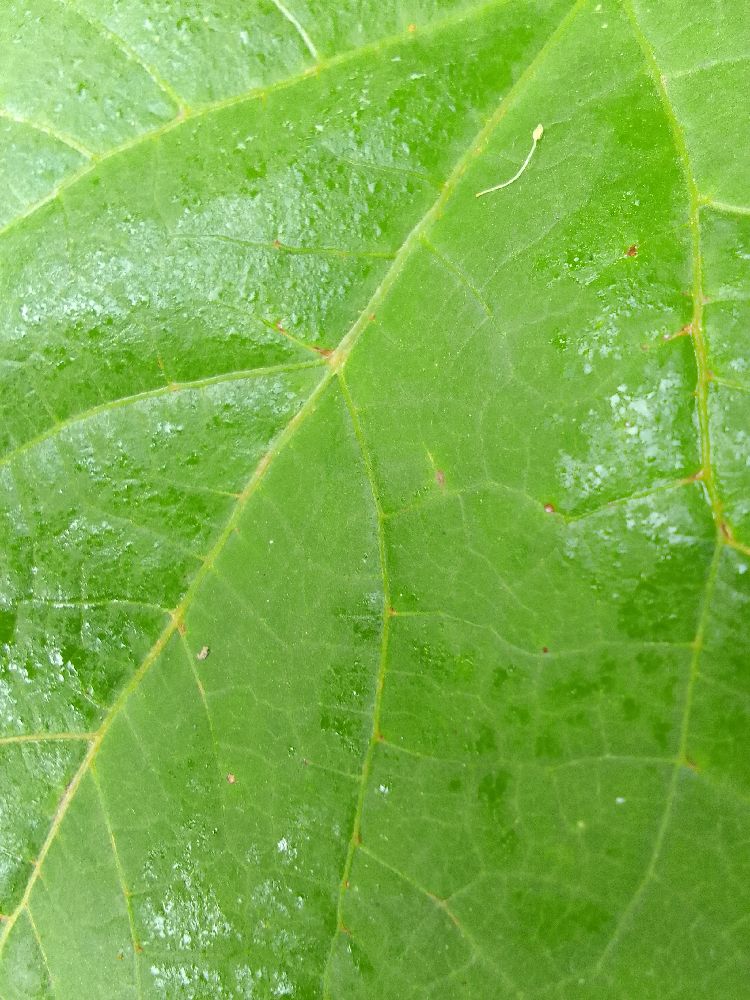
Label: healthy